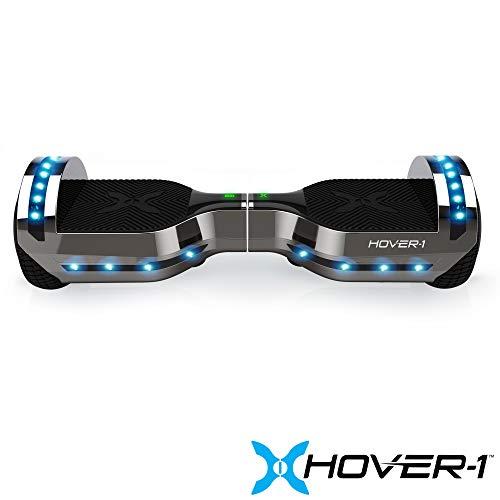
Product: Hover-1 Chrome 2.0 Hoverboard
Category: Sports & Outdoors | Outdoor Recreation | Skates, Skateboards & Scooters | Scooters & Equipment | Scooters | Self Balancing Scooters
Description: Hover-1 the most trusted Hoverboard.
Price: $6.99
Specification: Product Dimensions:         26 x 10 x 10 inches ; 18.84 pounds    |Shipping Weight: 20 pounds (View shipping rates and policies)|ASIN: B07W823QCZ|Item model number: H1-CME-GMT|Batteries 1 Lithium ion batteries required. (included)|    #62    in Self Balancing Scooters